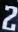
Number: 2